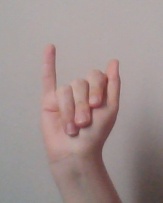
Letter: meem